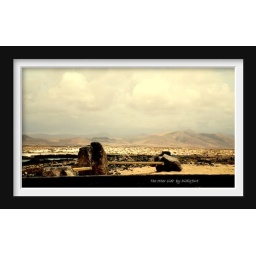
Facing the mountains at Faro de Toson.. blue skies near the lighthouse, clouds rolling in over the hills!